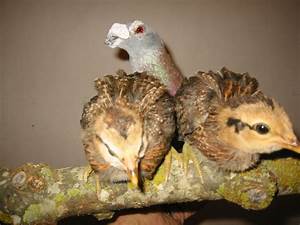
Label: chicken